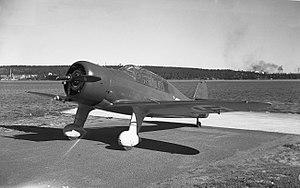
Le VL Pyry est un avion militaire d'entraînement finlandais ayant volé pendant la Seconde Guerre mondiale ainsi que les premières années de la guerre froide.